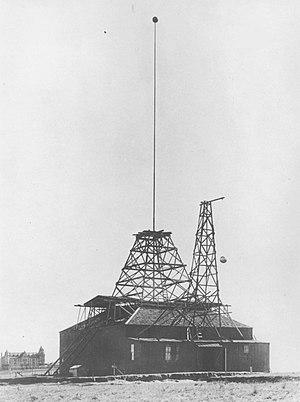
La tour de Tesla, également connue sous le nom de tour de Wardenclyffe, était une tour de transmission sans fil conçue par Nikola Tesla et prévue pour la téléphonie et la diffusion sans fil transatlantique commerciales ainsi que pour démontrer la possibilité de transmission d'énergie sans fil.